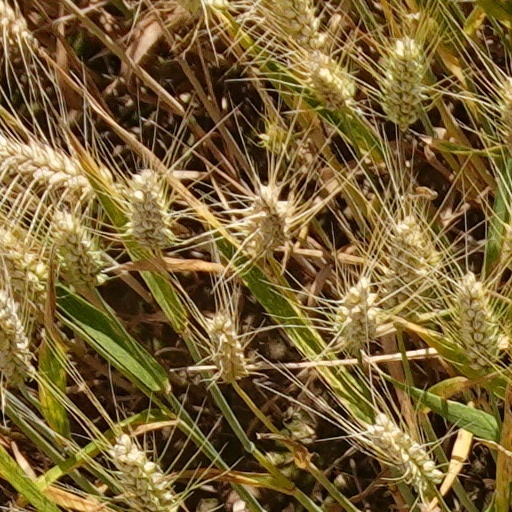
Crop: wheat